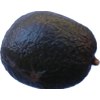
Label: black_avocado